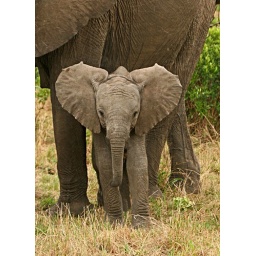
Very young elephant standing in front of it's mother. Off beanbag. 20D and 100-400mm lens.